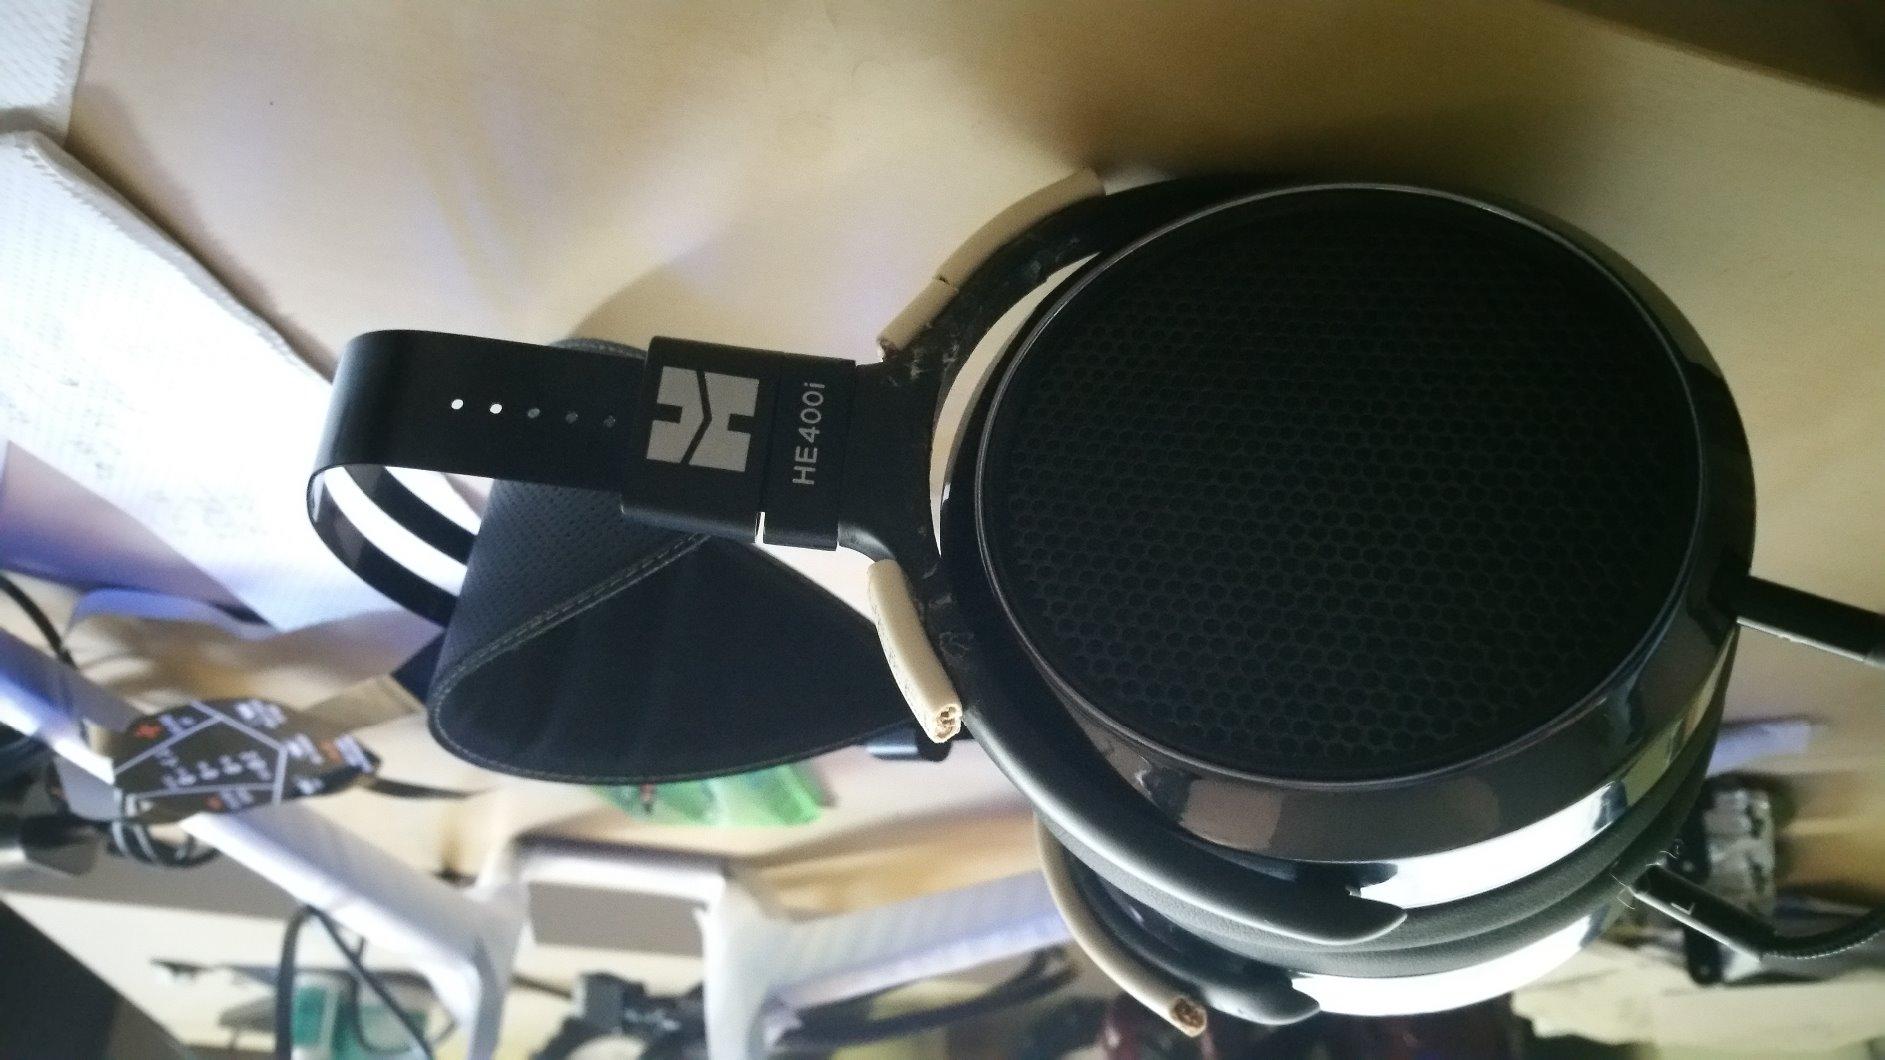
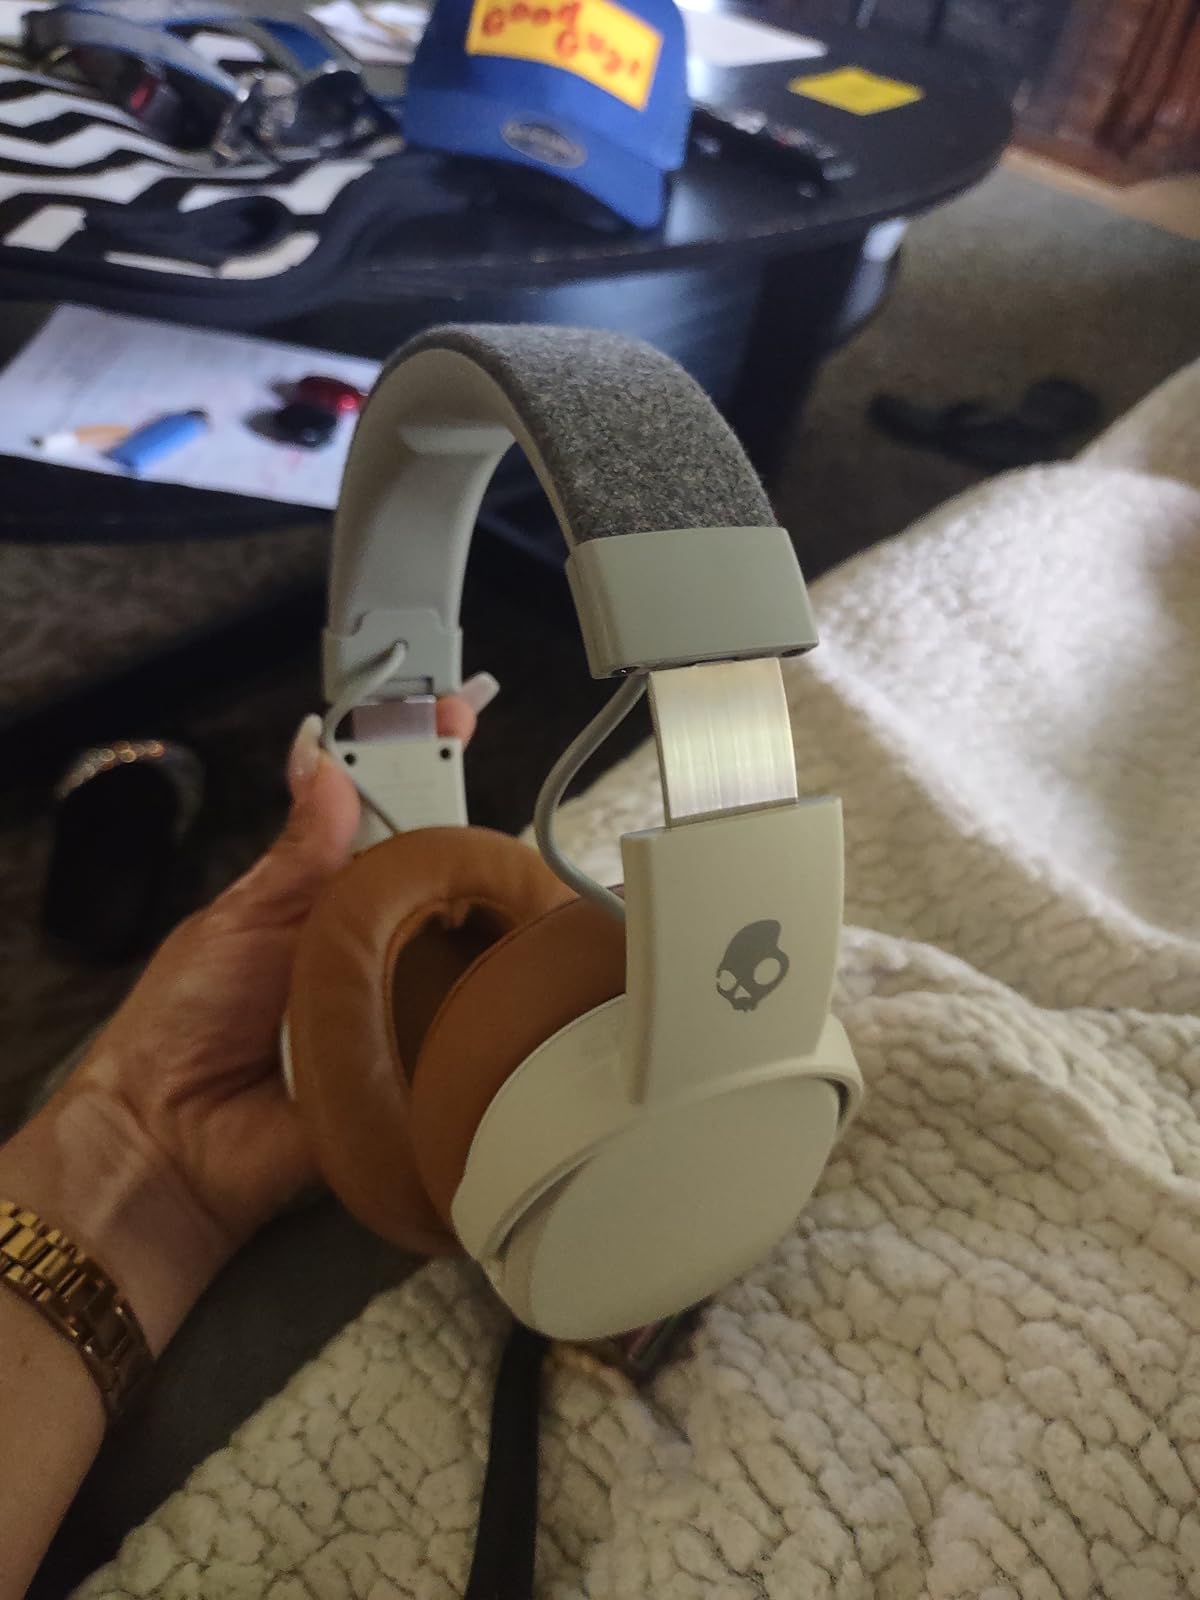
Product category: headphones
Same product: no